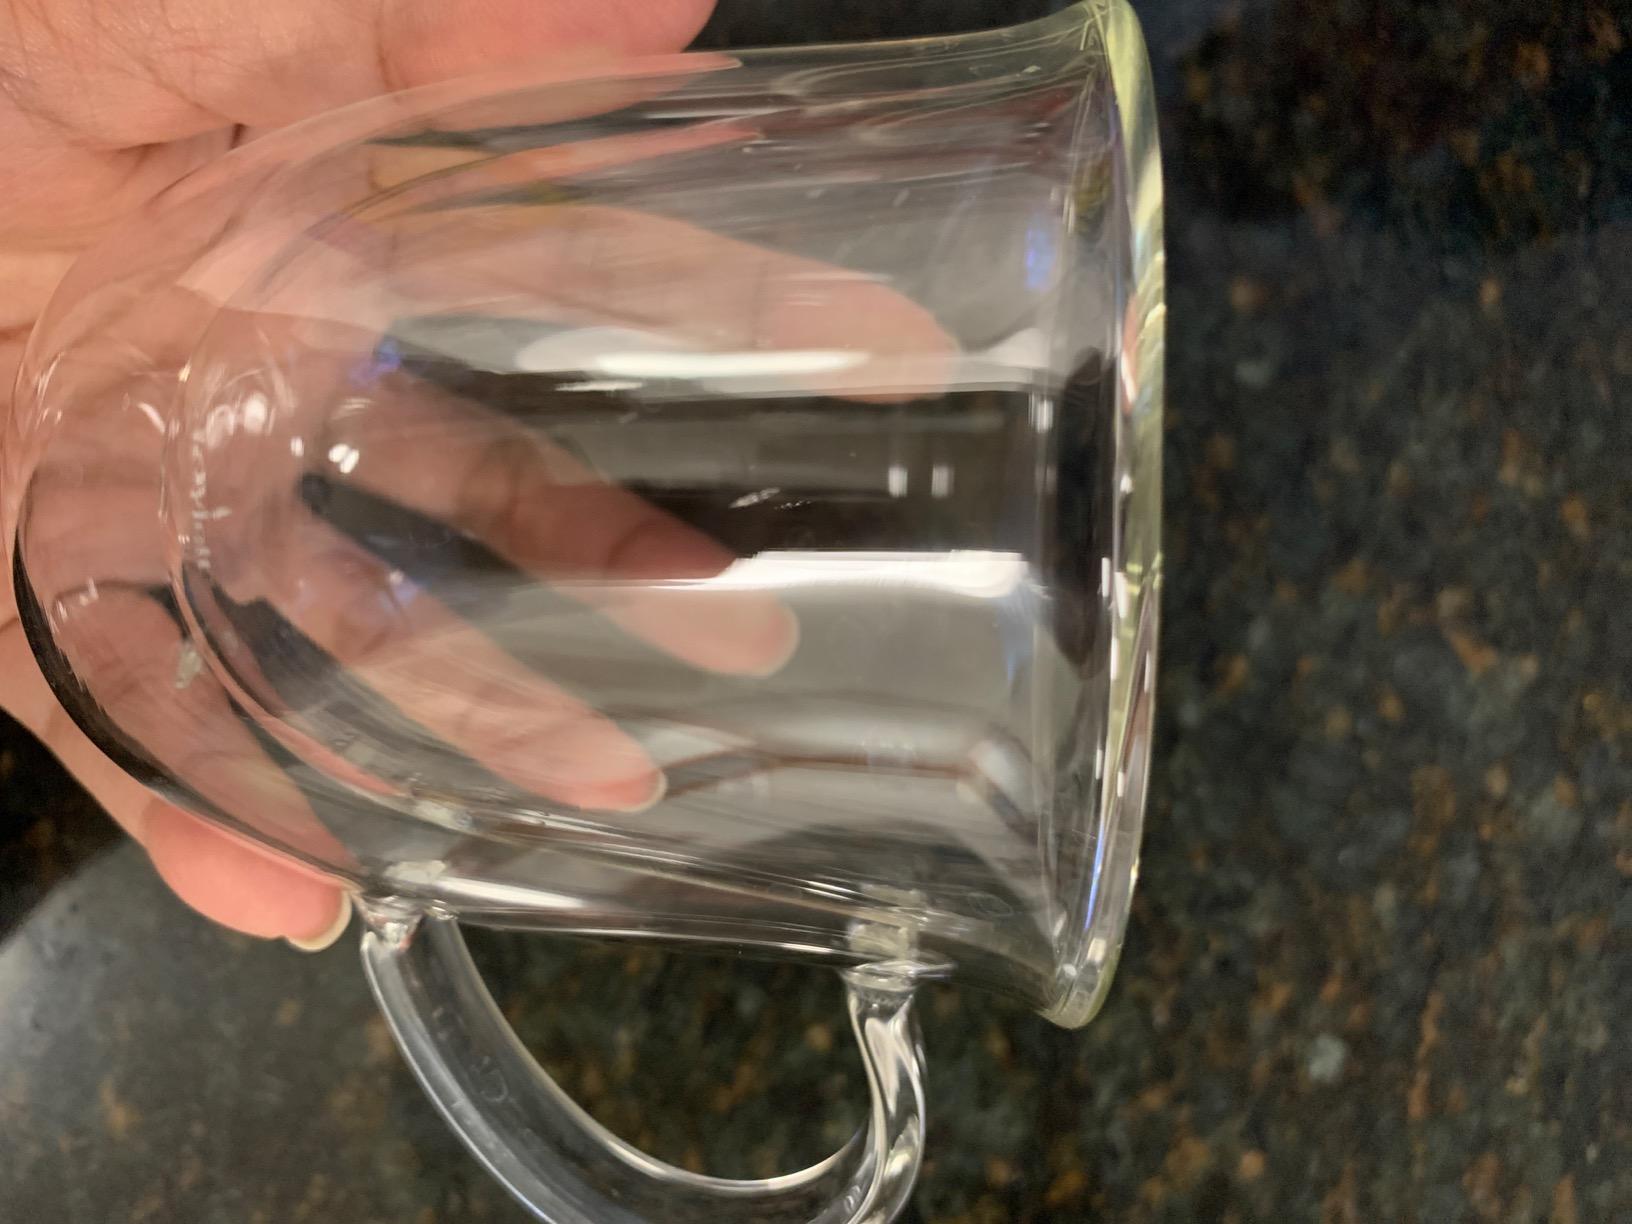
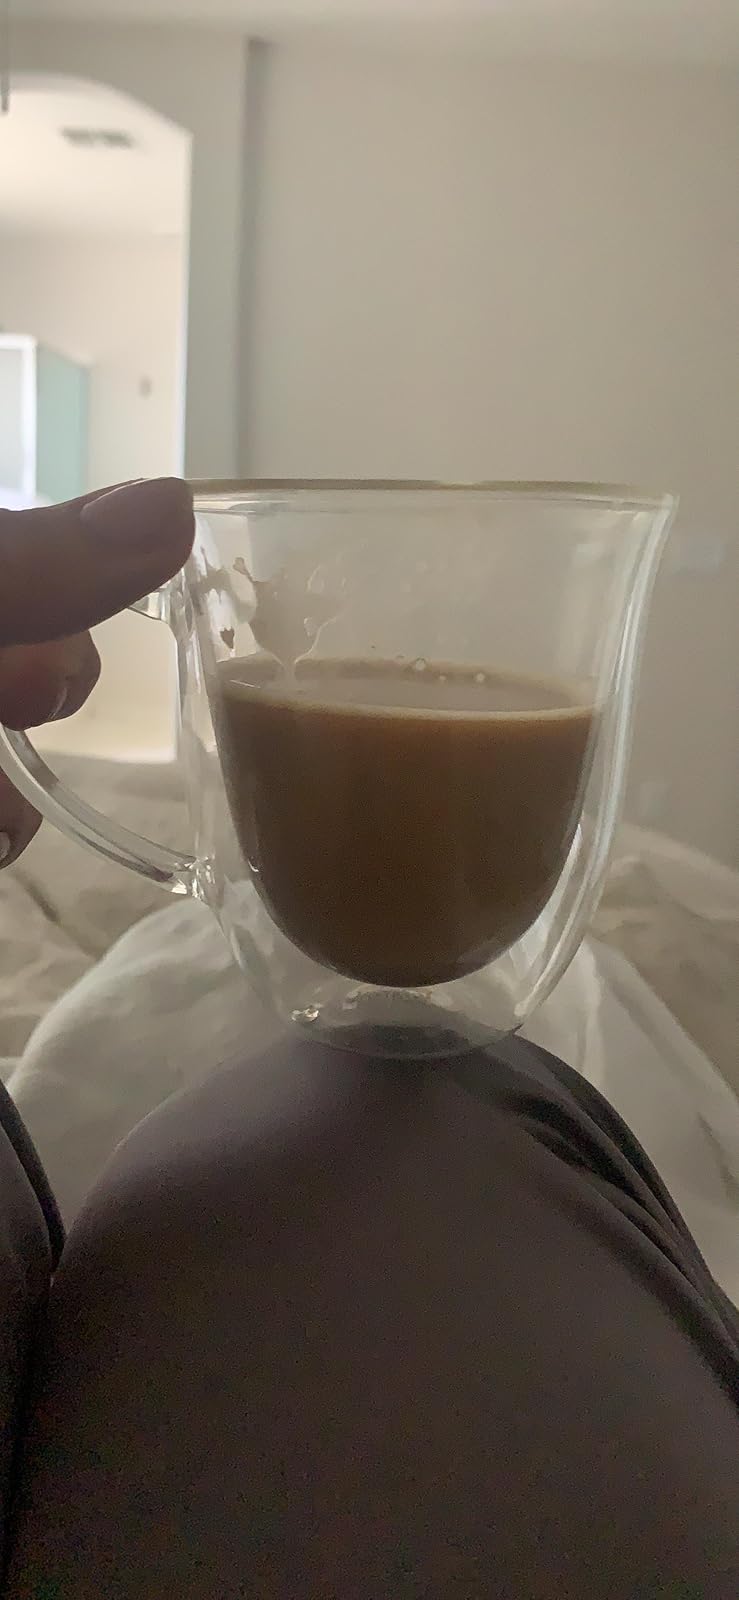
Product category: items_mug
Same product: yes